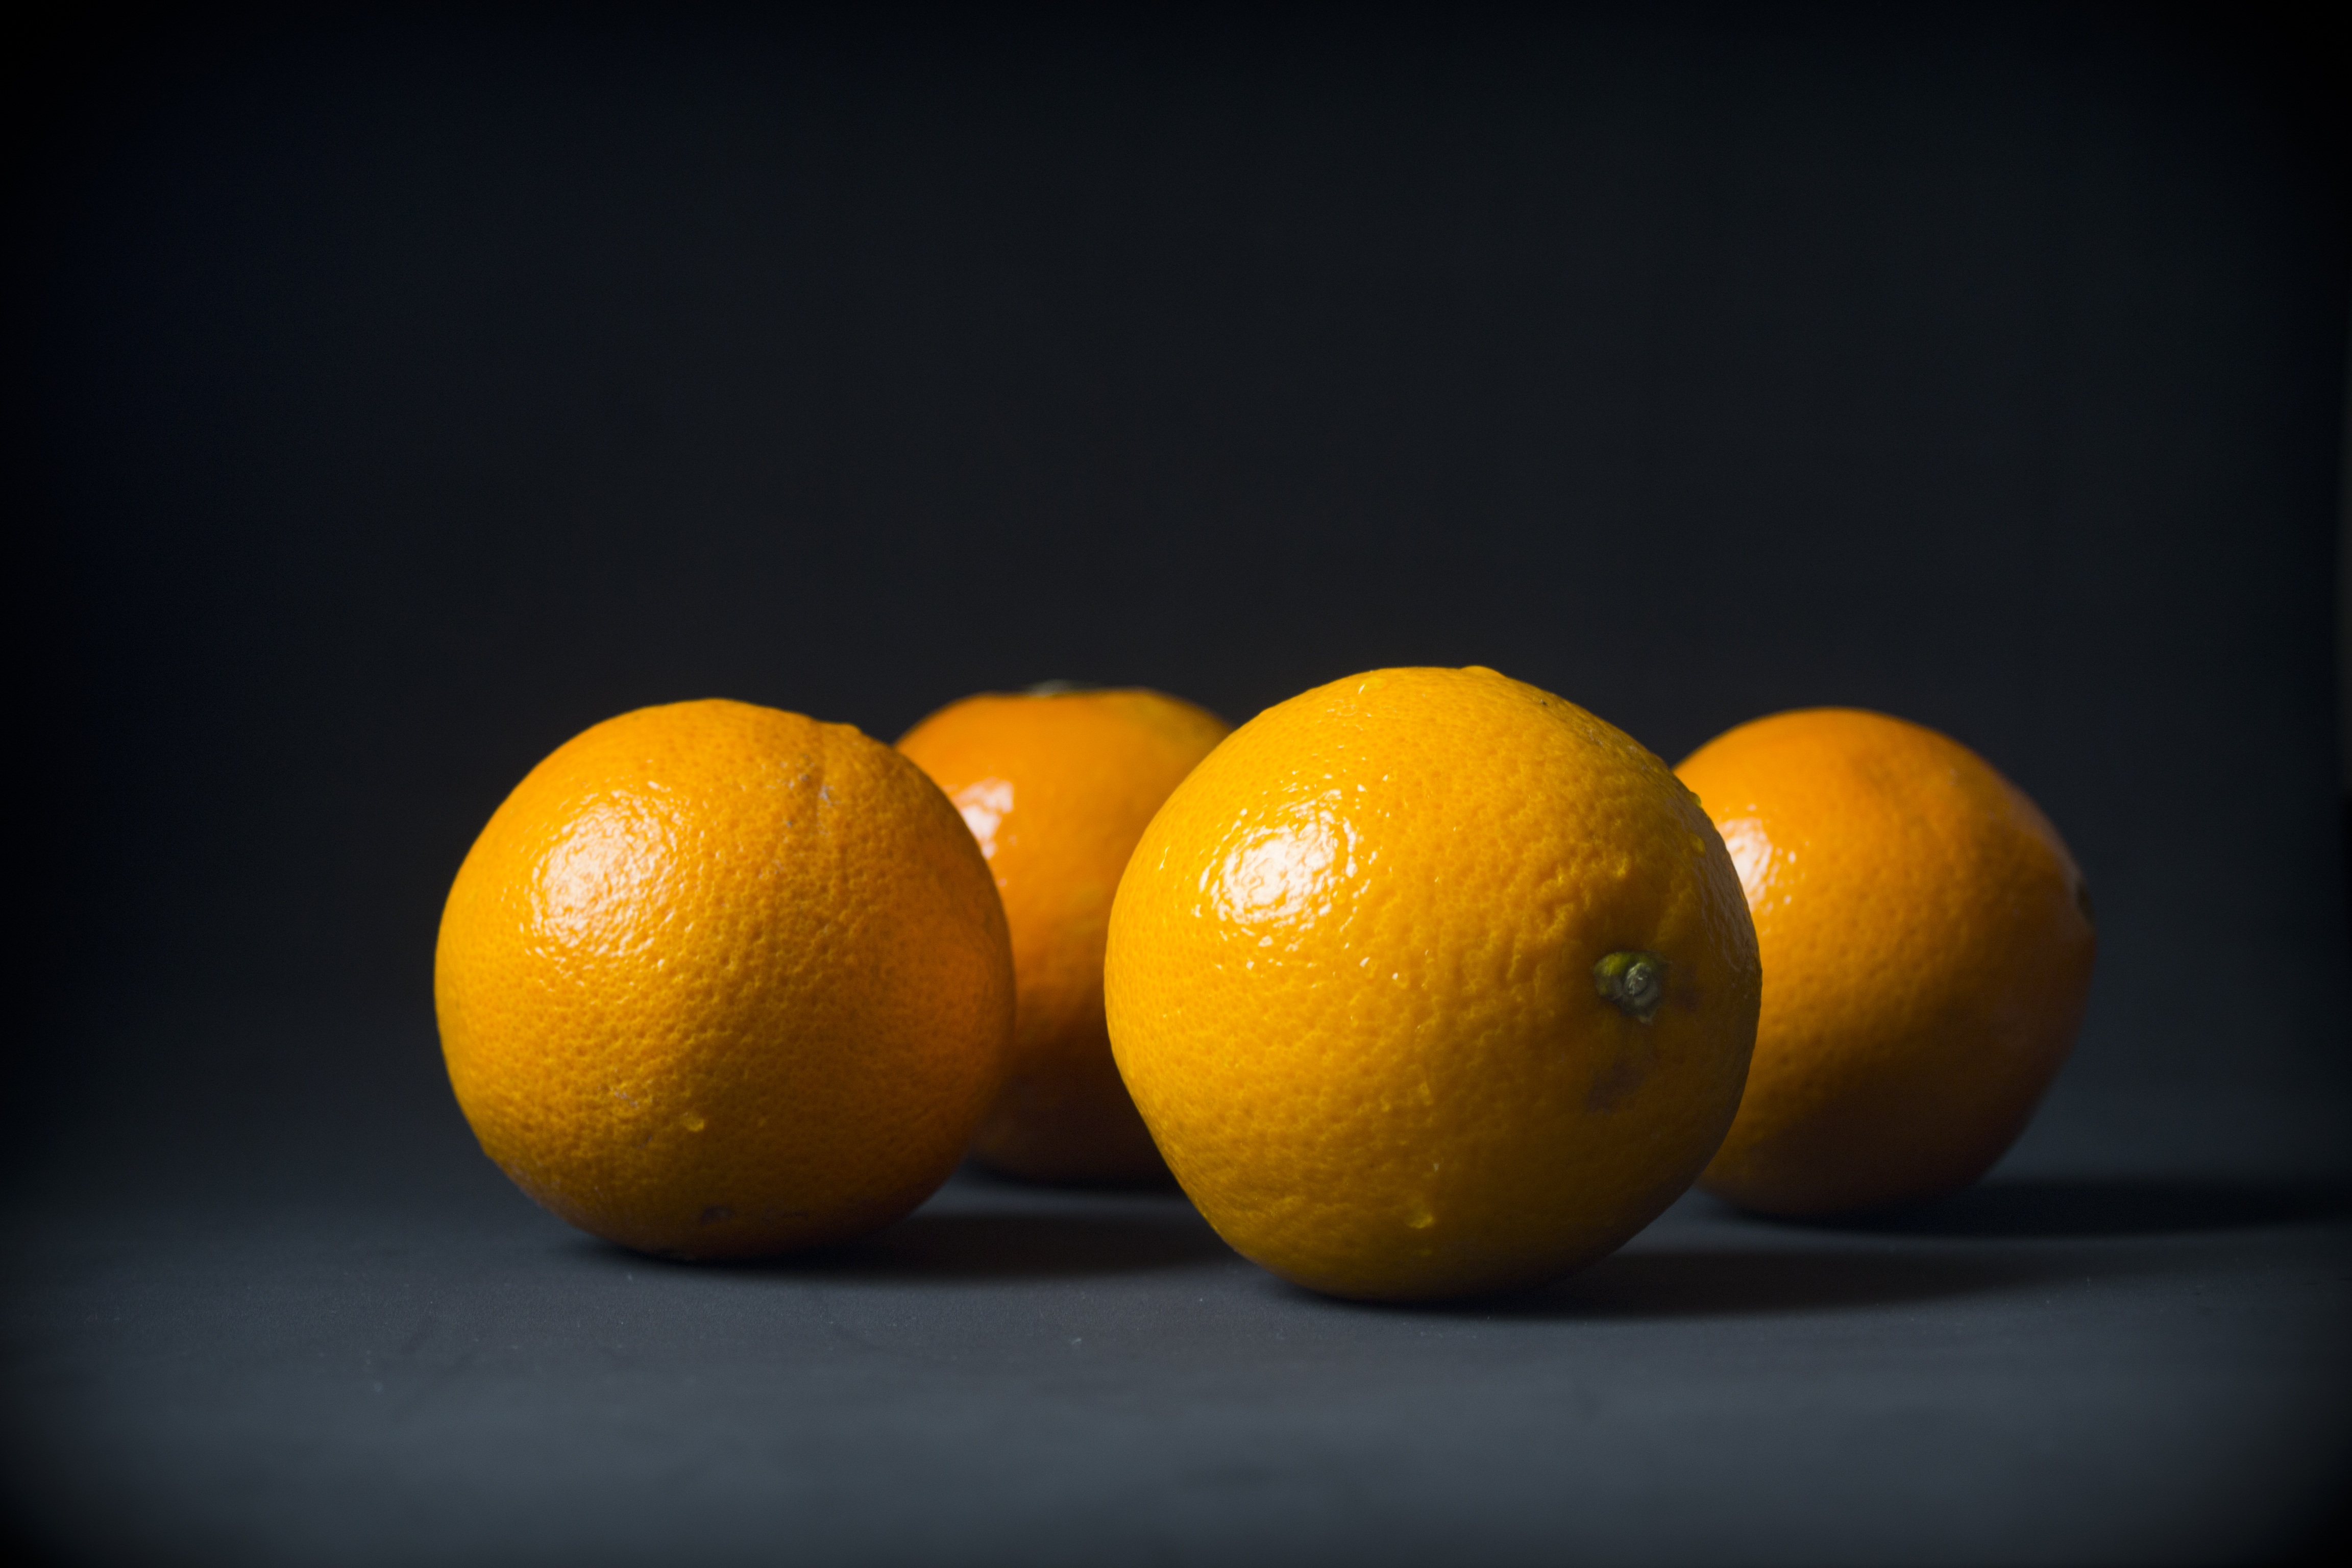
nature, plant, fruit, orange, food, produce, yellow, lemon, vitamin, tangerine, clementine, naranjo, oranges, citrus, macro photography, flowering plant, citric, still life photography, land plant, meyer lemon, tangelo